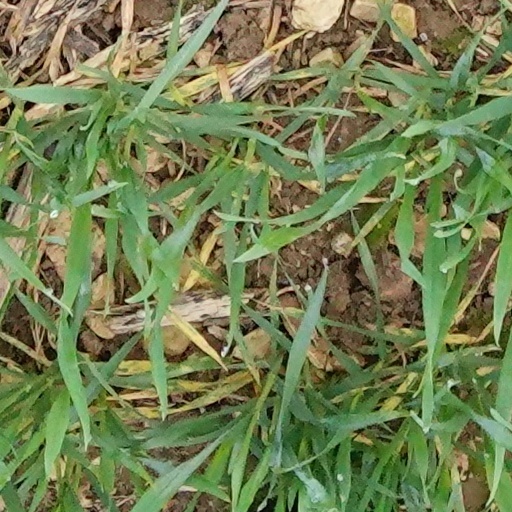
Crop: wheat